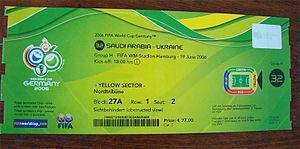
La Coupe du monde de football 2006 est la dix-huitième édition de la Coupe du monde de football et s'est déroulée du 9 juin au 9 juillet 2006 en Allemagne, qui a été choisie en juin 2000 pour l'organiser.